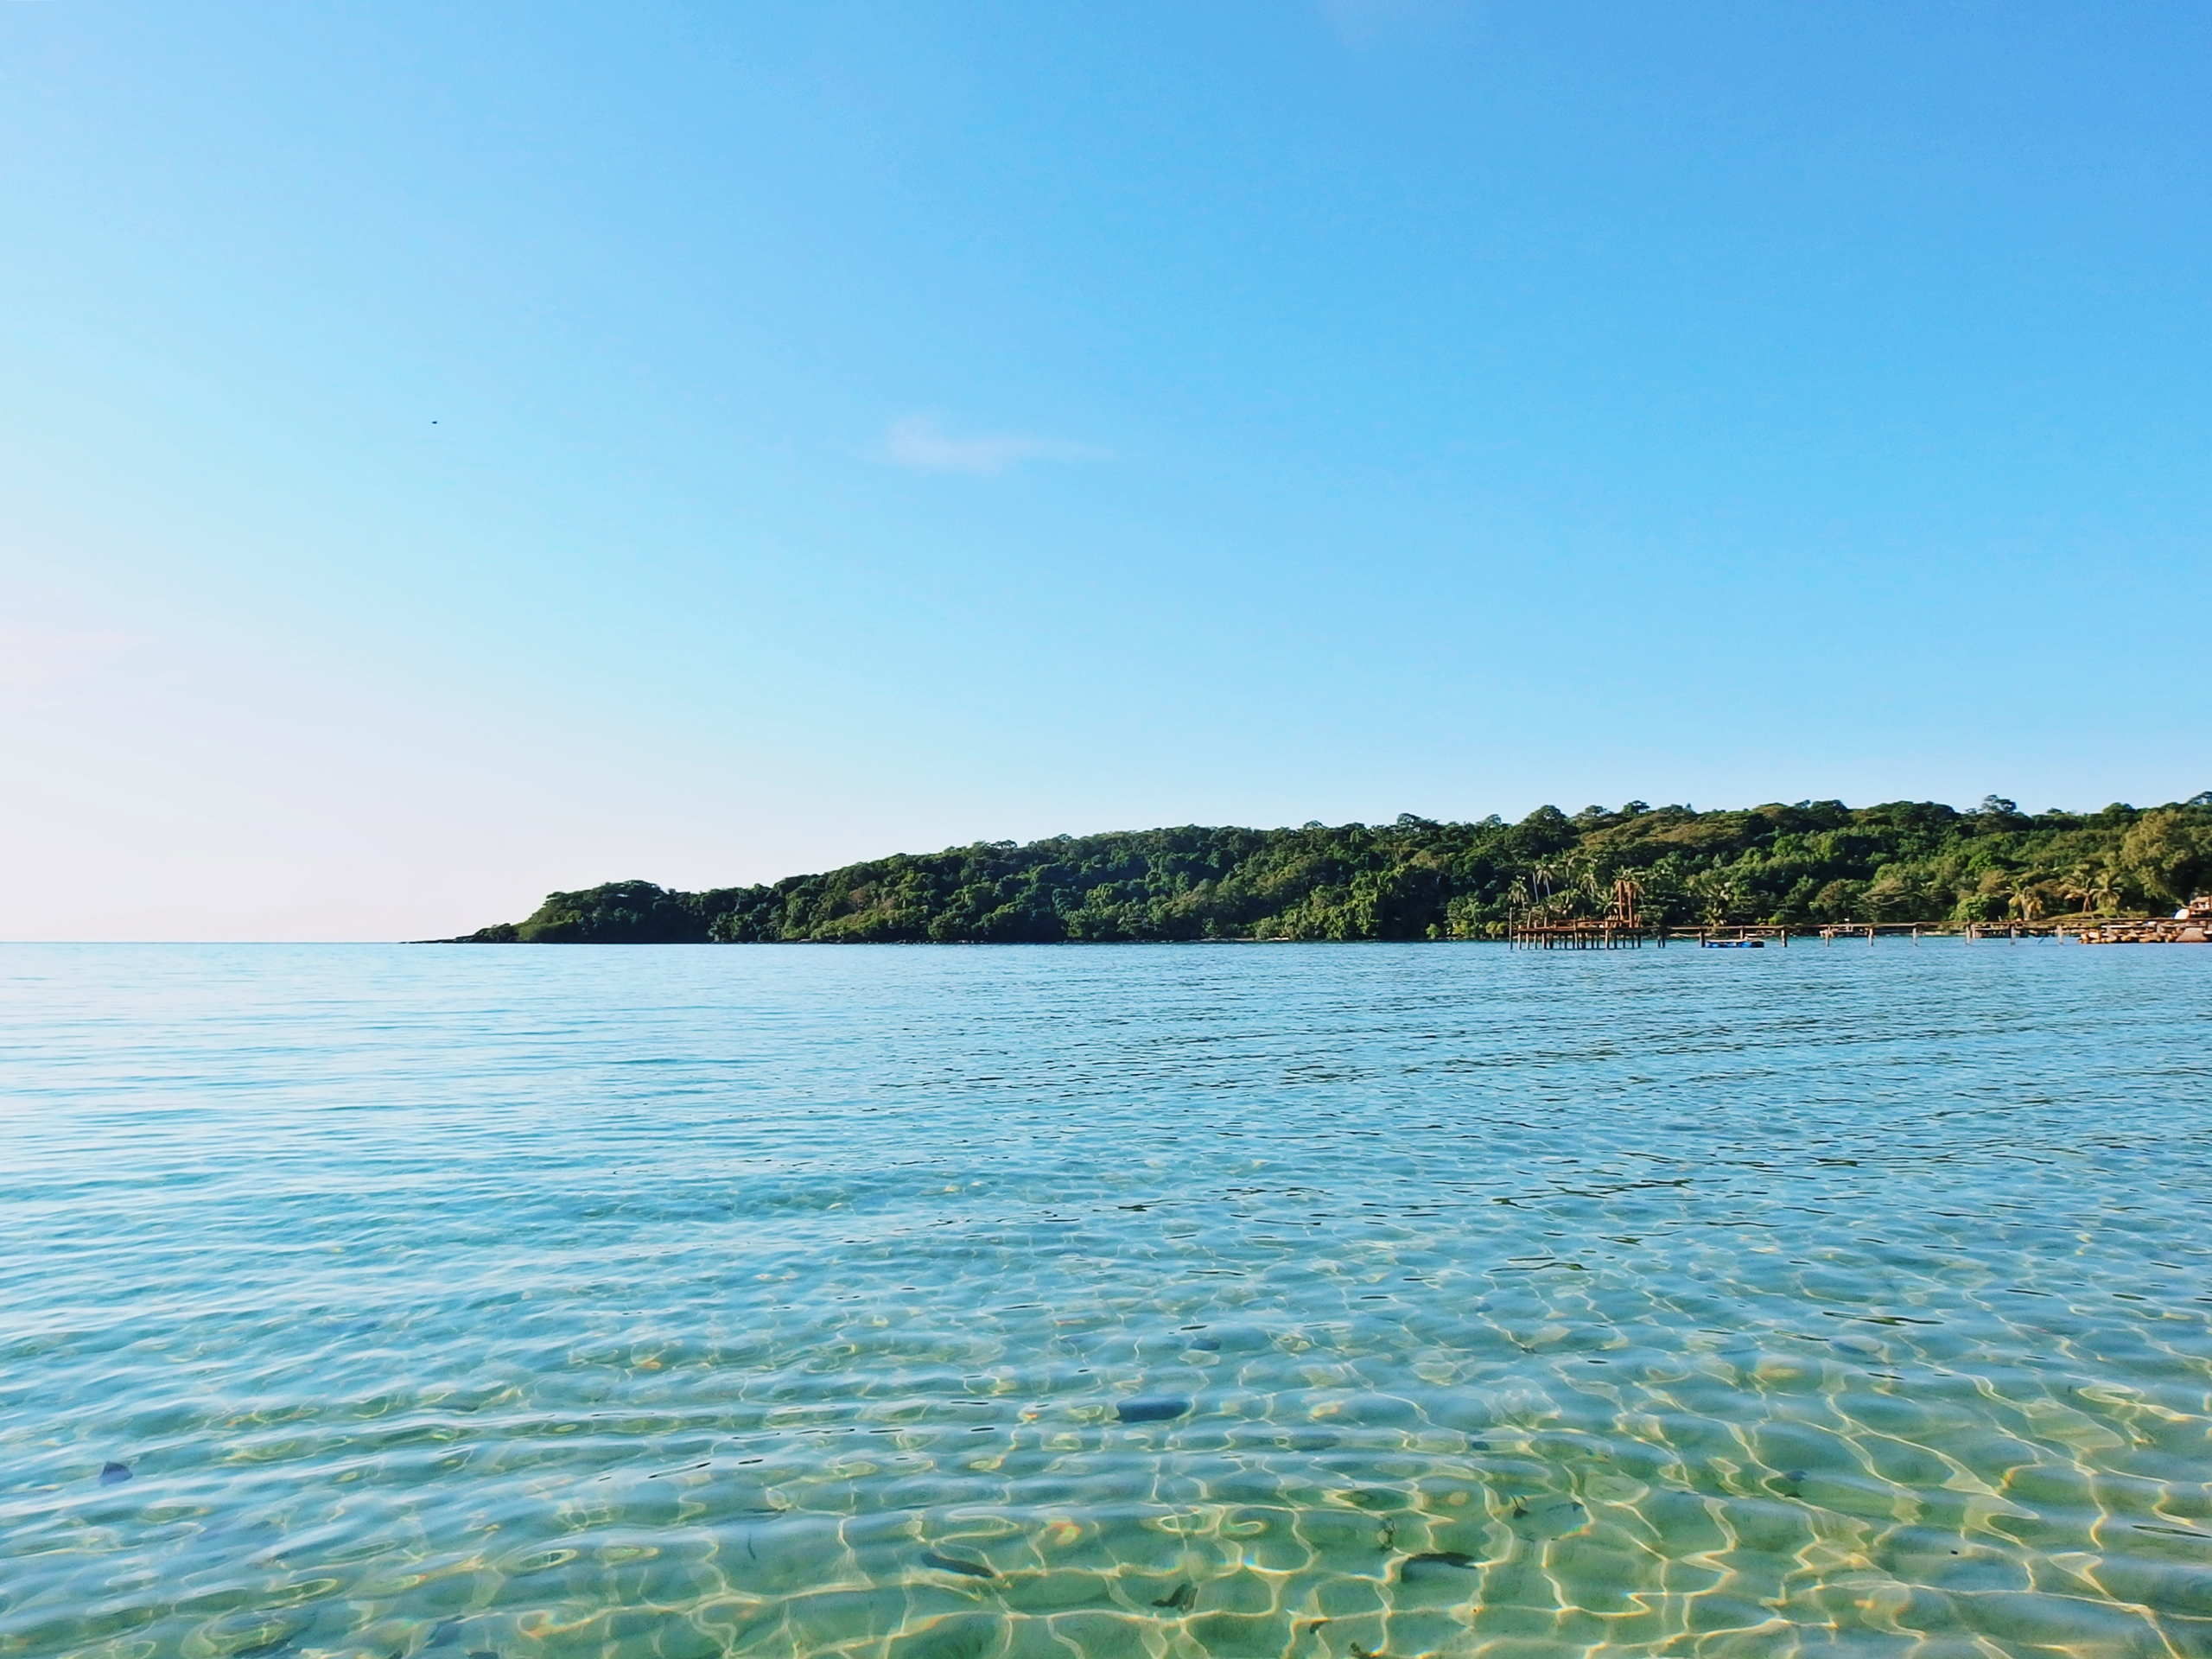
beach, sea, coast, water, nature, ocean, horizon, shore, lake, vacation, cove, inlet, seascape, lagoon, bay, island, reservoir, body of water, archipelago, cape, islet